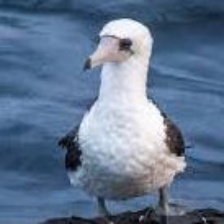
Species: ABBOTTS BOOBY
Scientific name: PAPASULA ABBOTTI